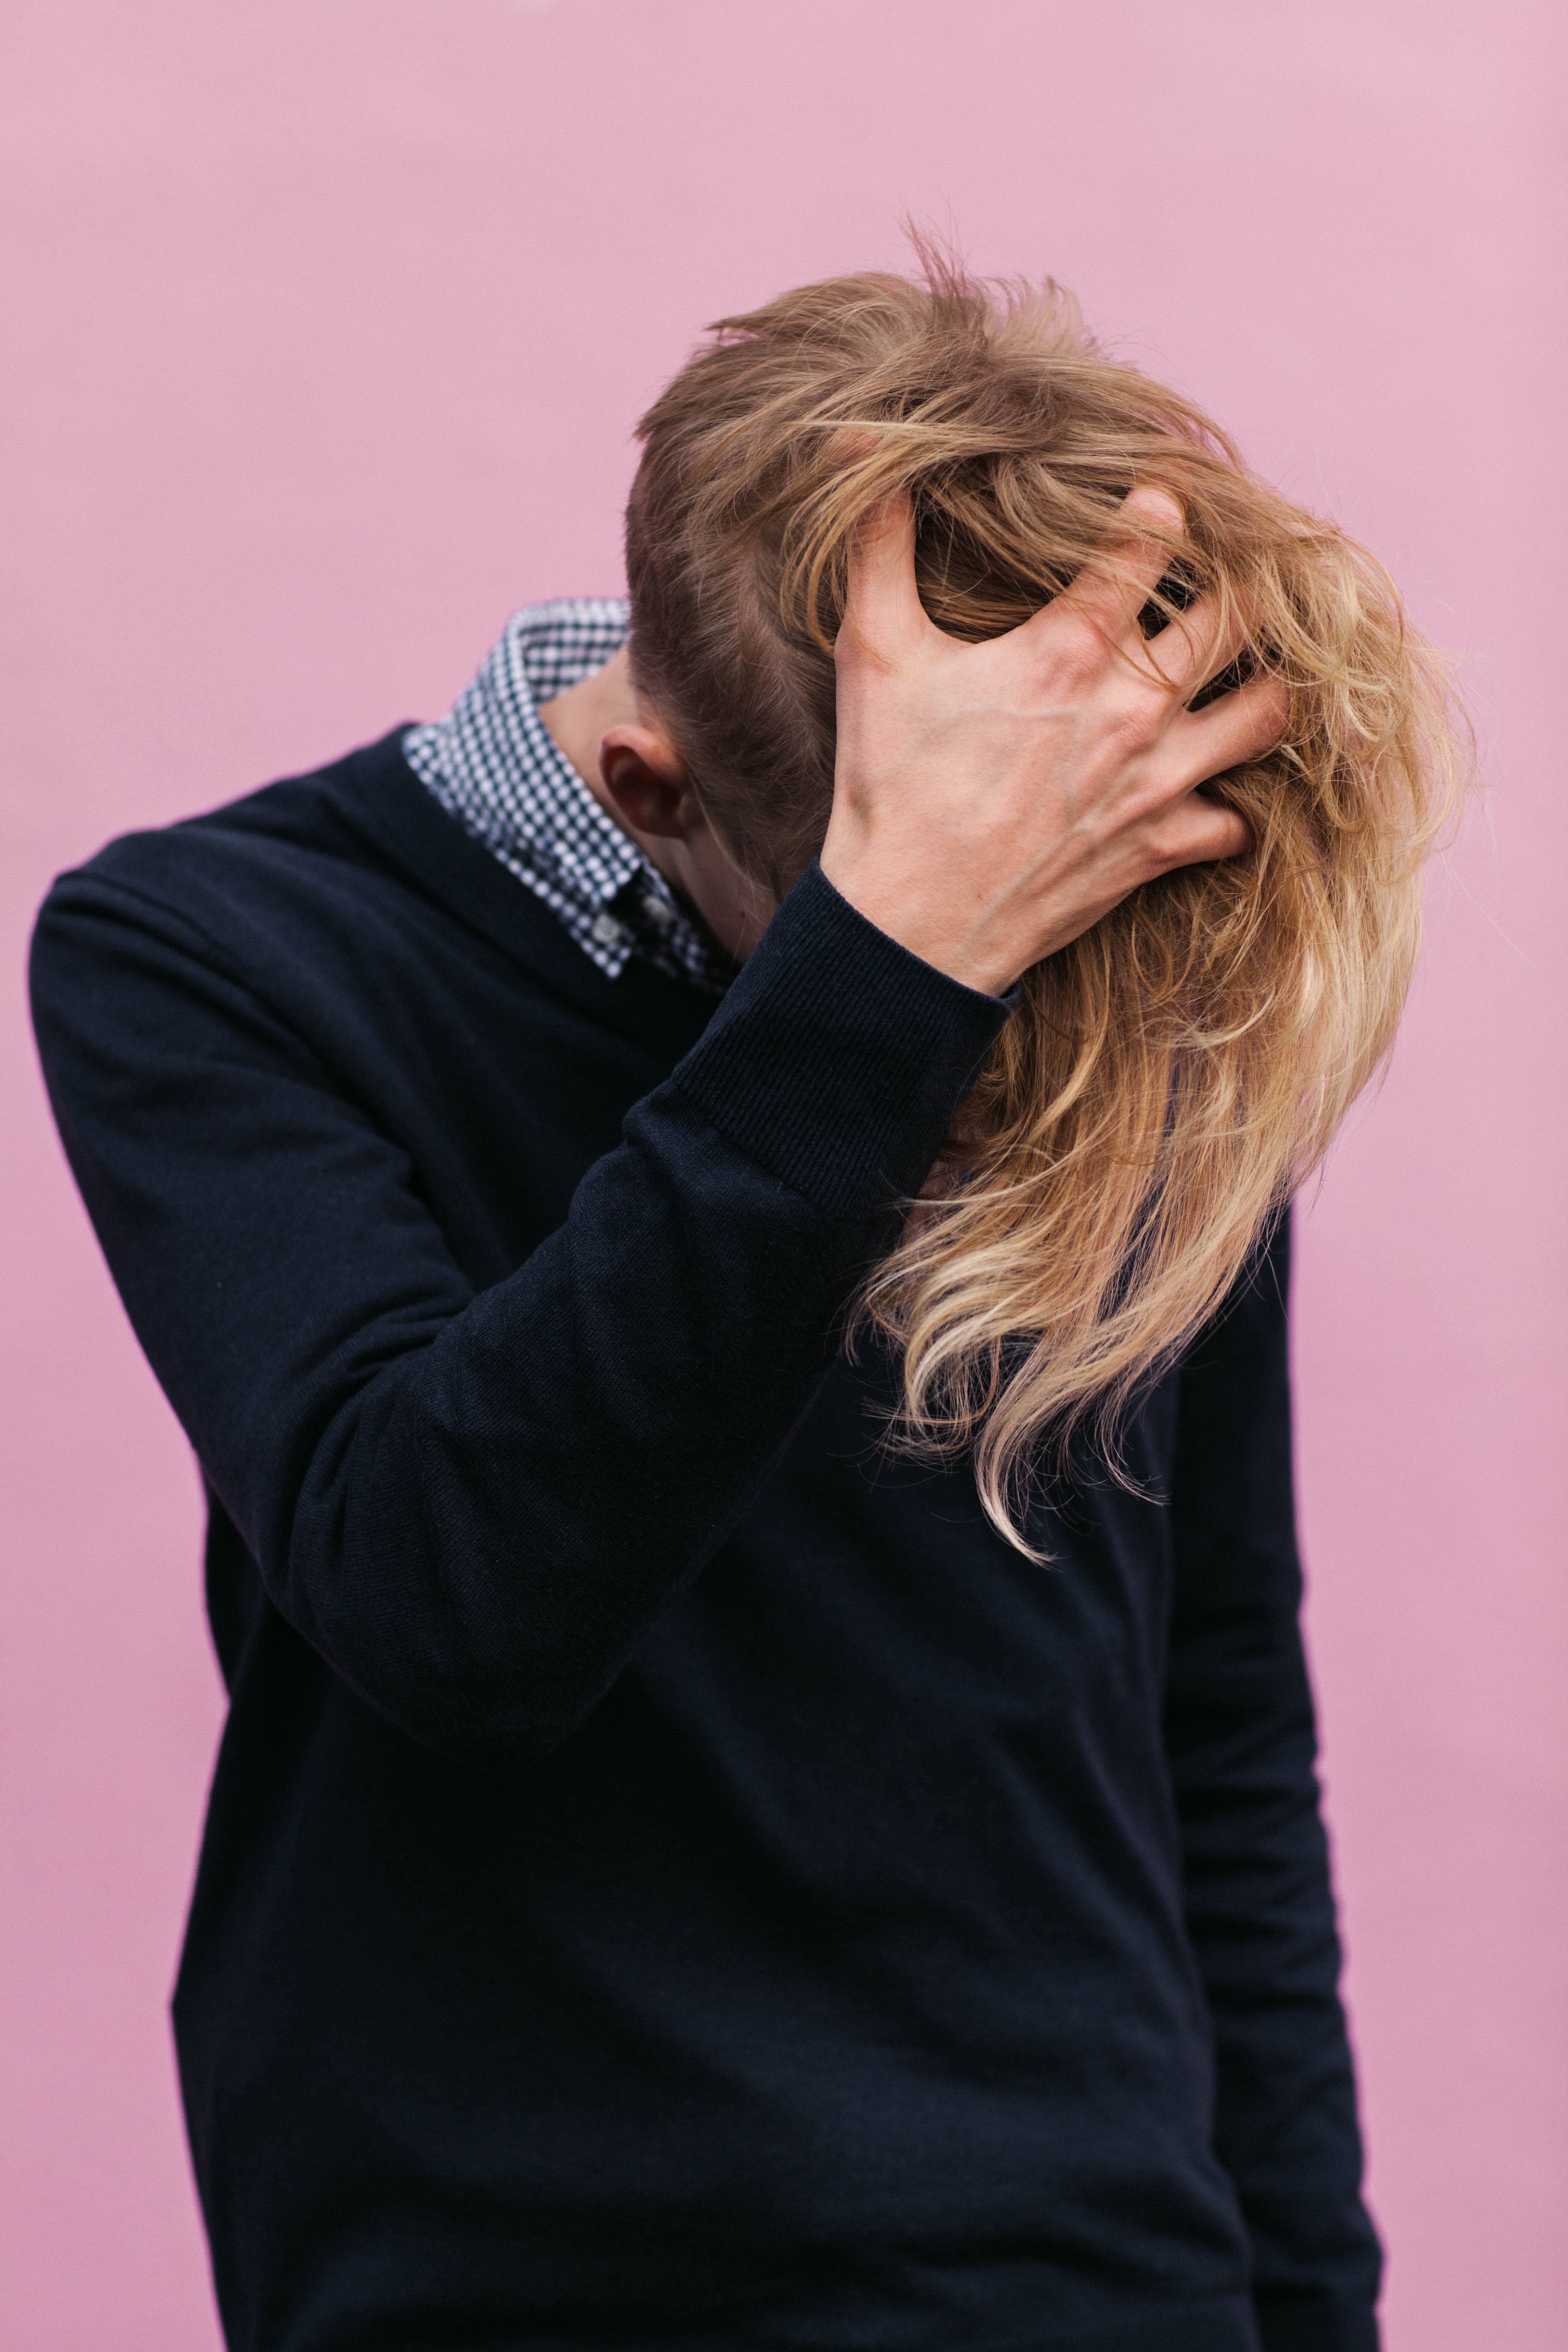
man, person, hair, male, singer, portrait, model, fashion, blonde, hairstyle, sweater, singing, blond, photo shoot, singer songwriter